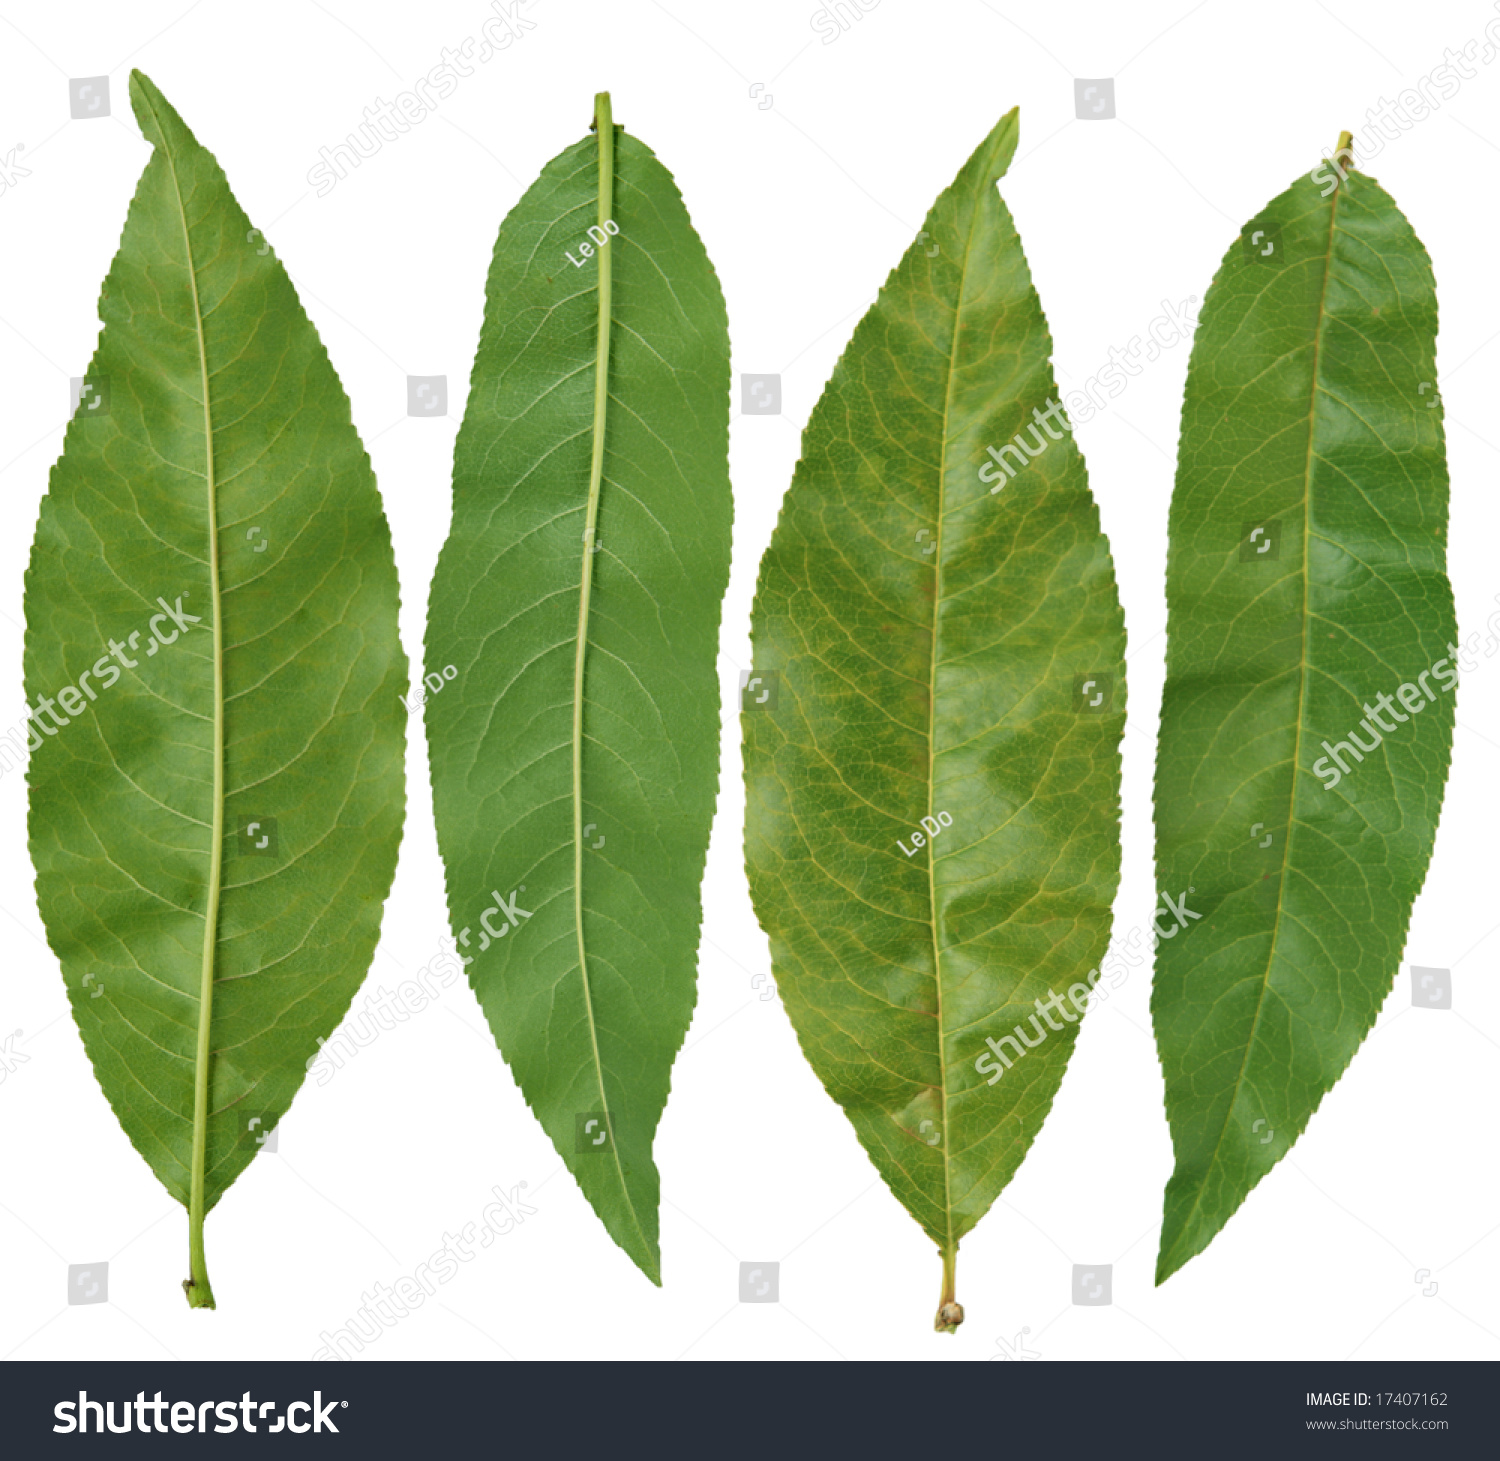
Labels: Peach leaf, Peach leaf, Peach leaf, Peach leaf